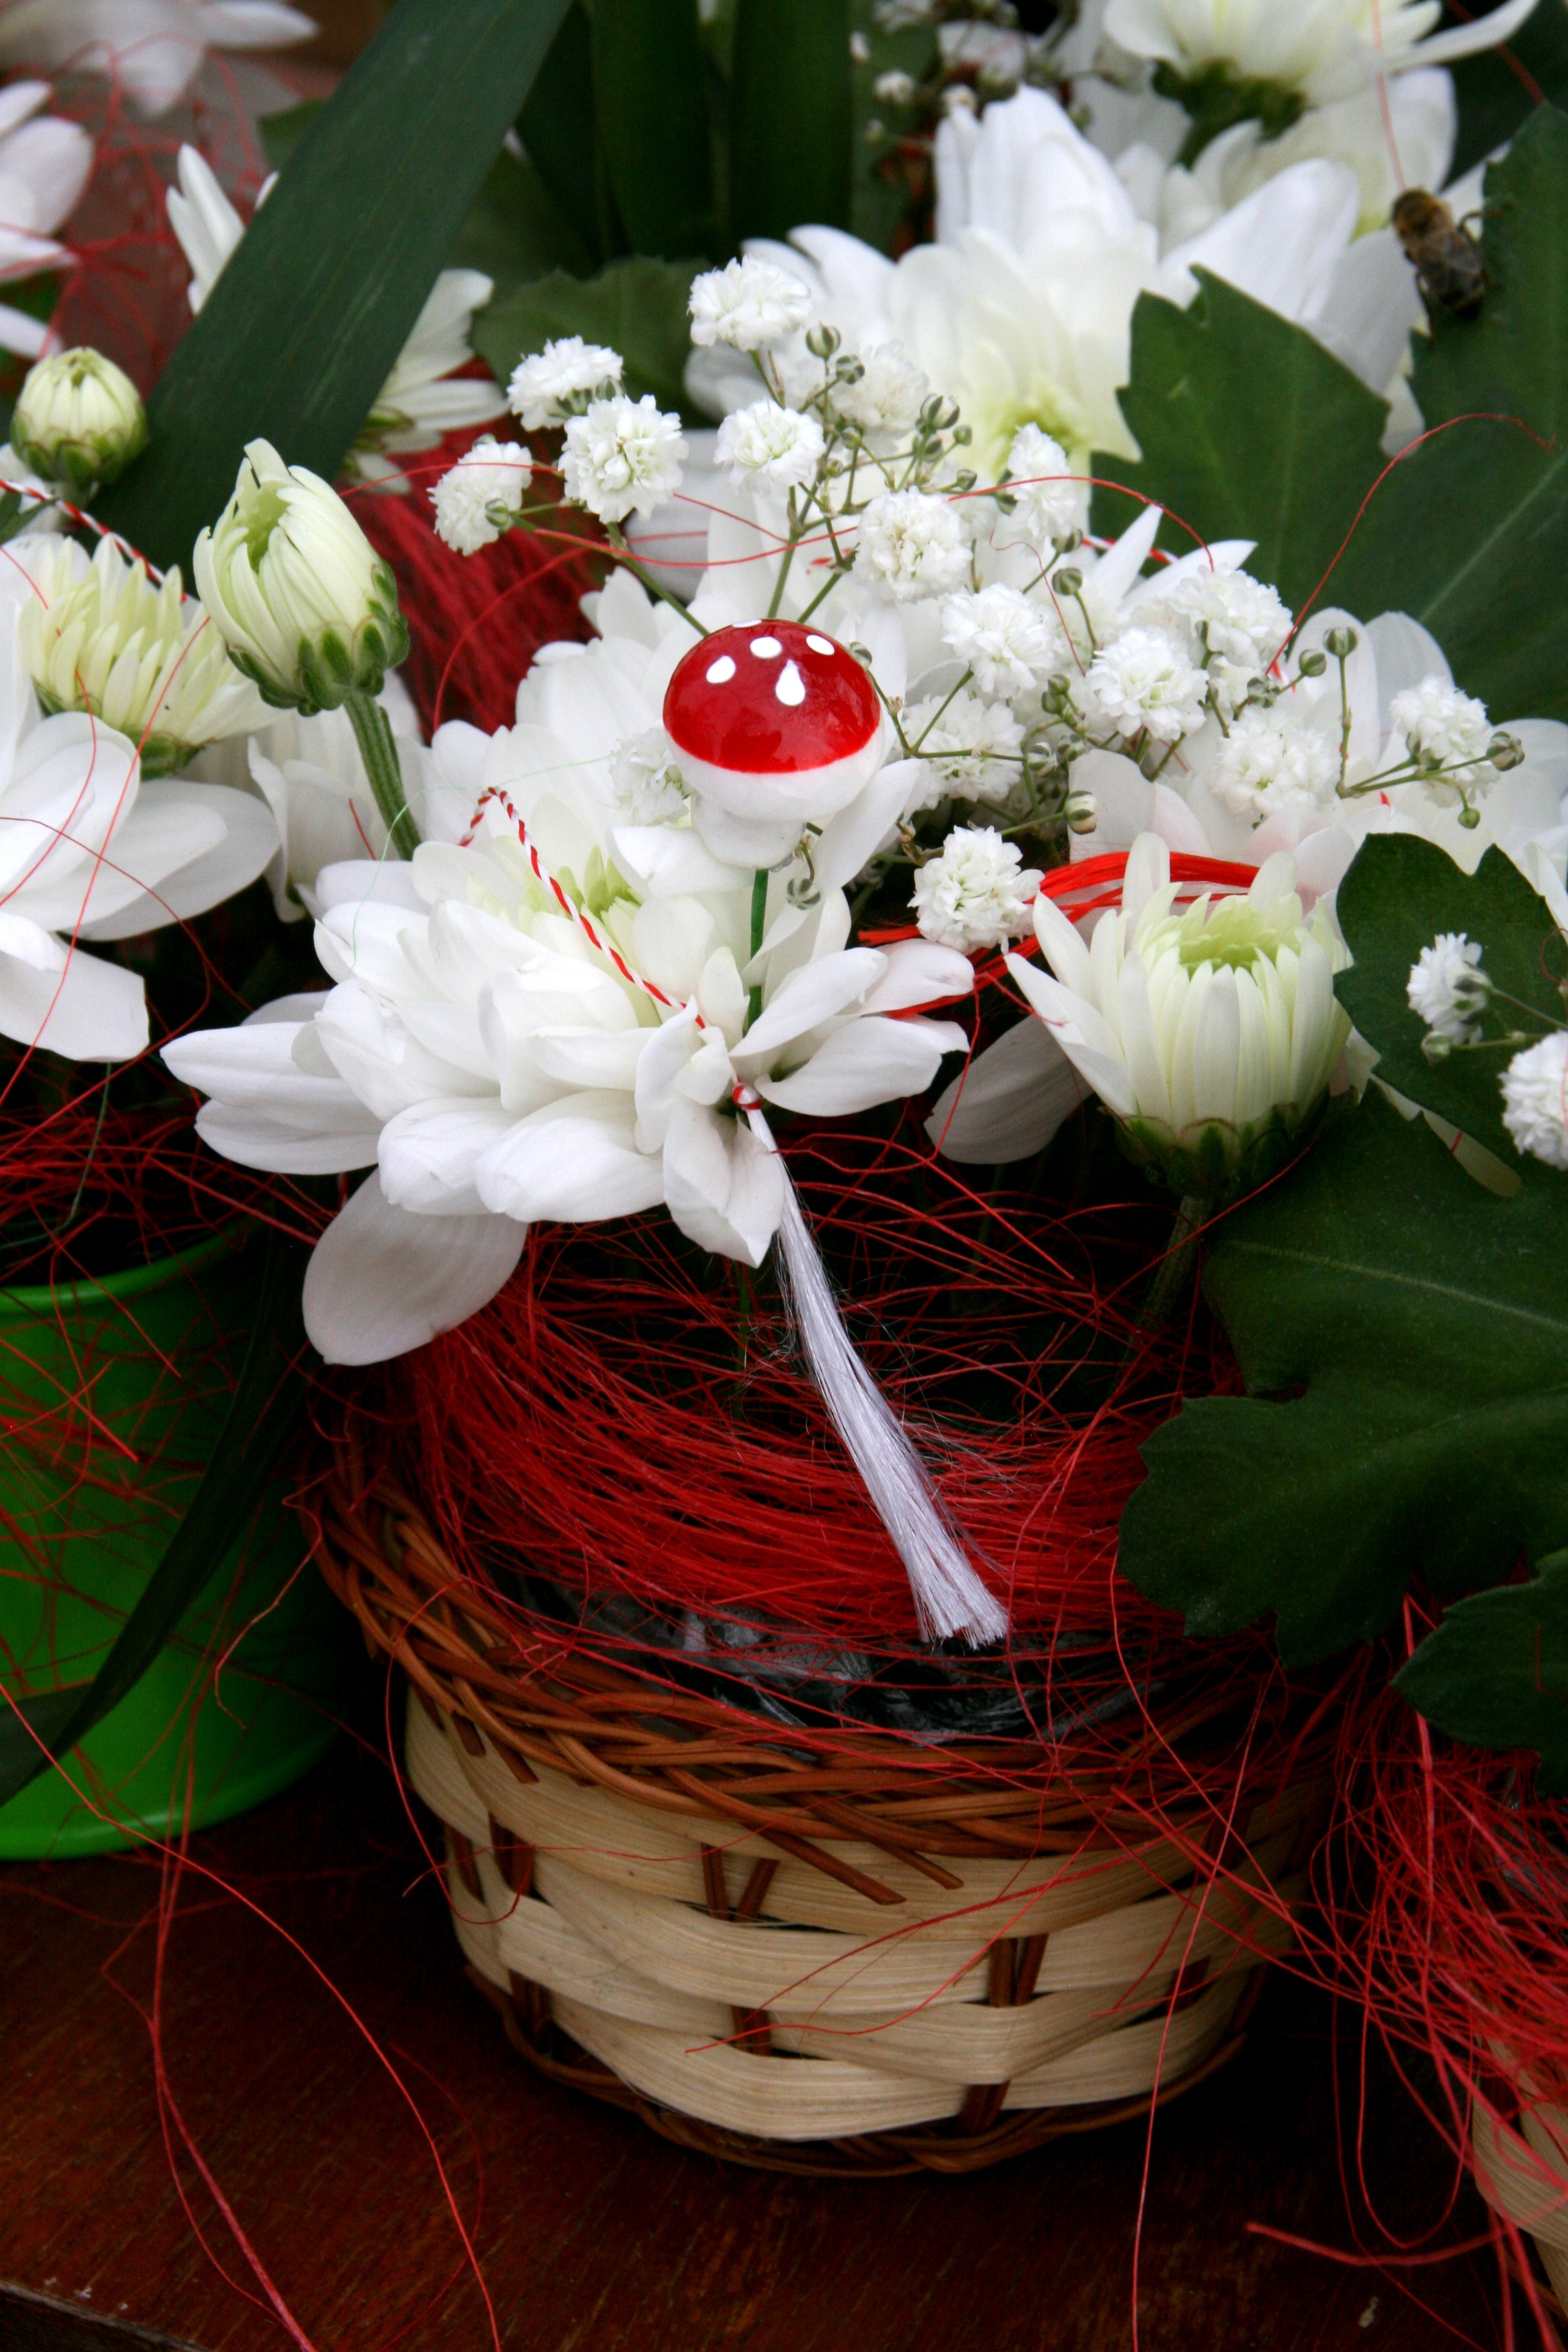
plant, white, flower, petal, spring, red, mushroom, flora, art, floristry, flowering plant, flower bouquet, floral design, centrepiece, land plant, flower arranging